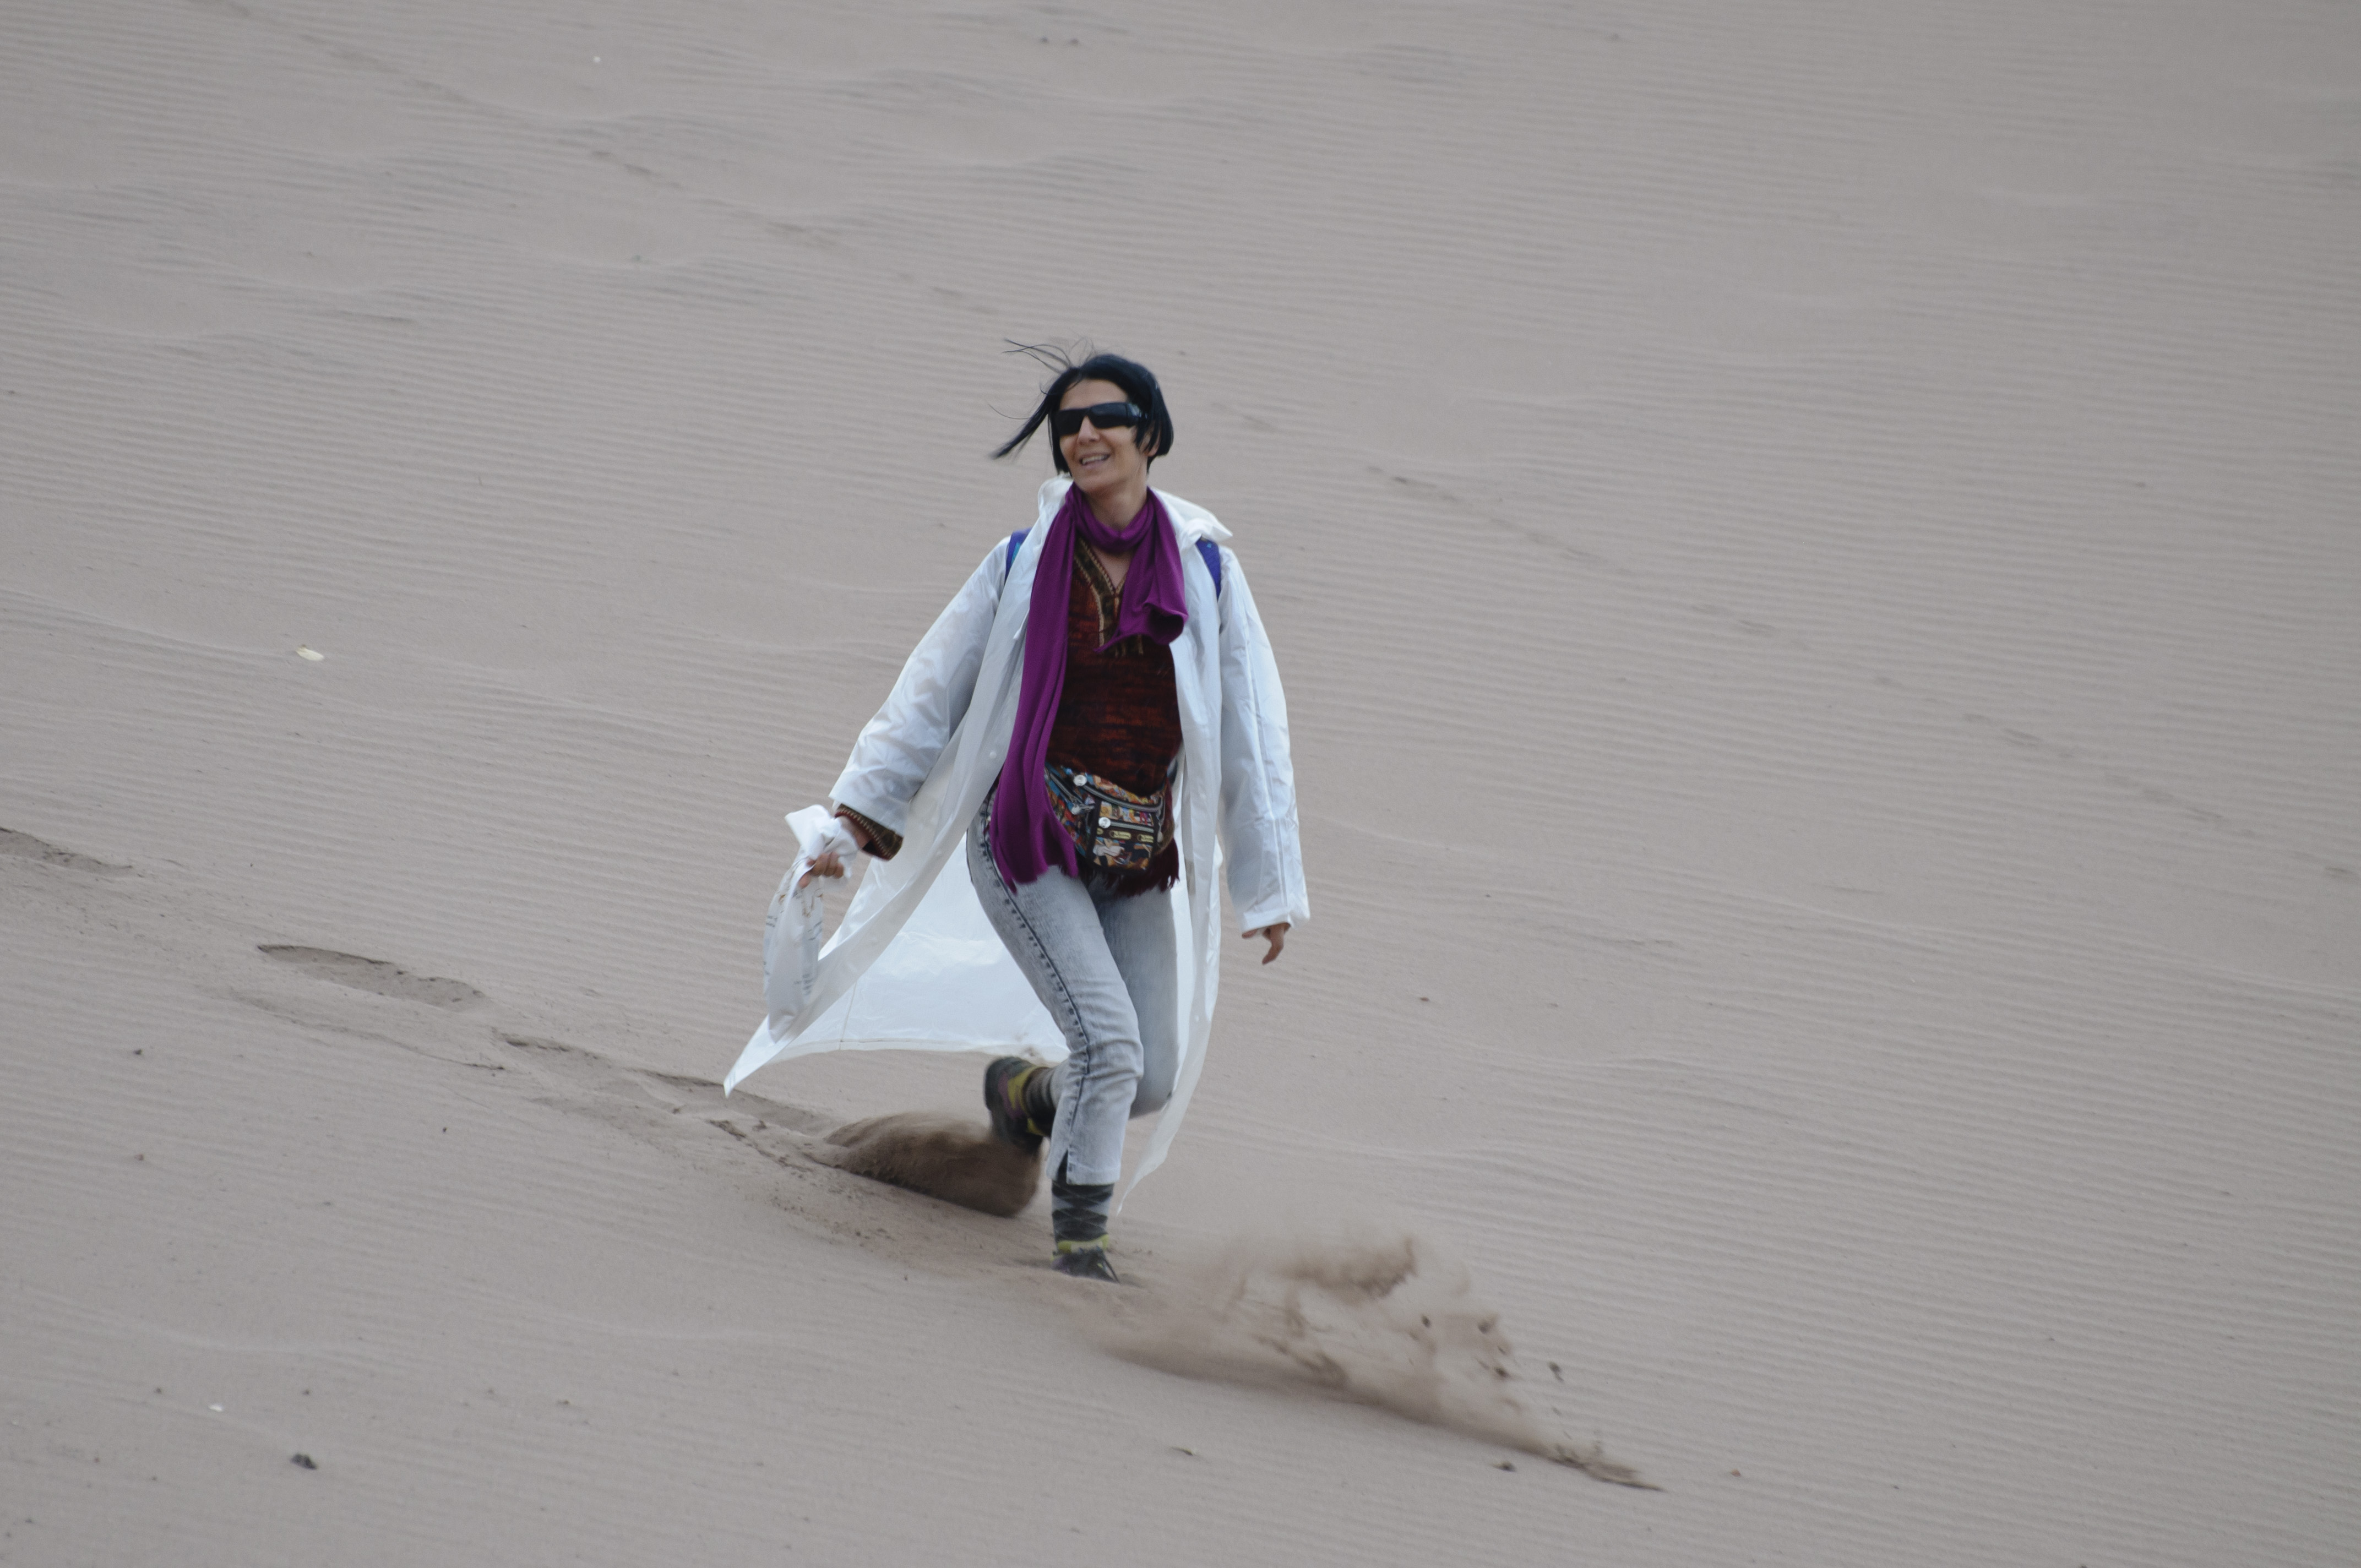
snow, winter, white, spring, color, weather, blue, nikon, chile, photograph, image, sanpedrodeatacama, d300